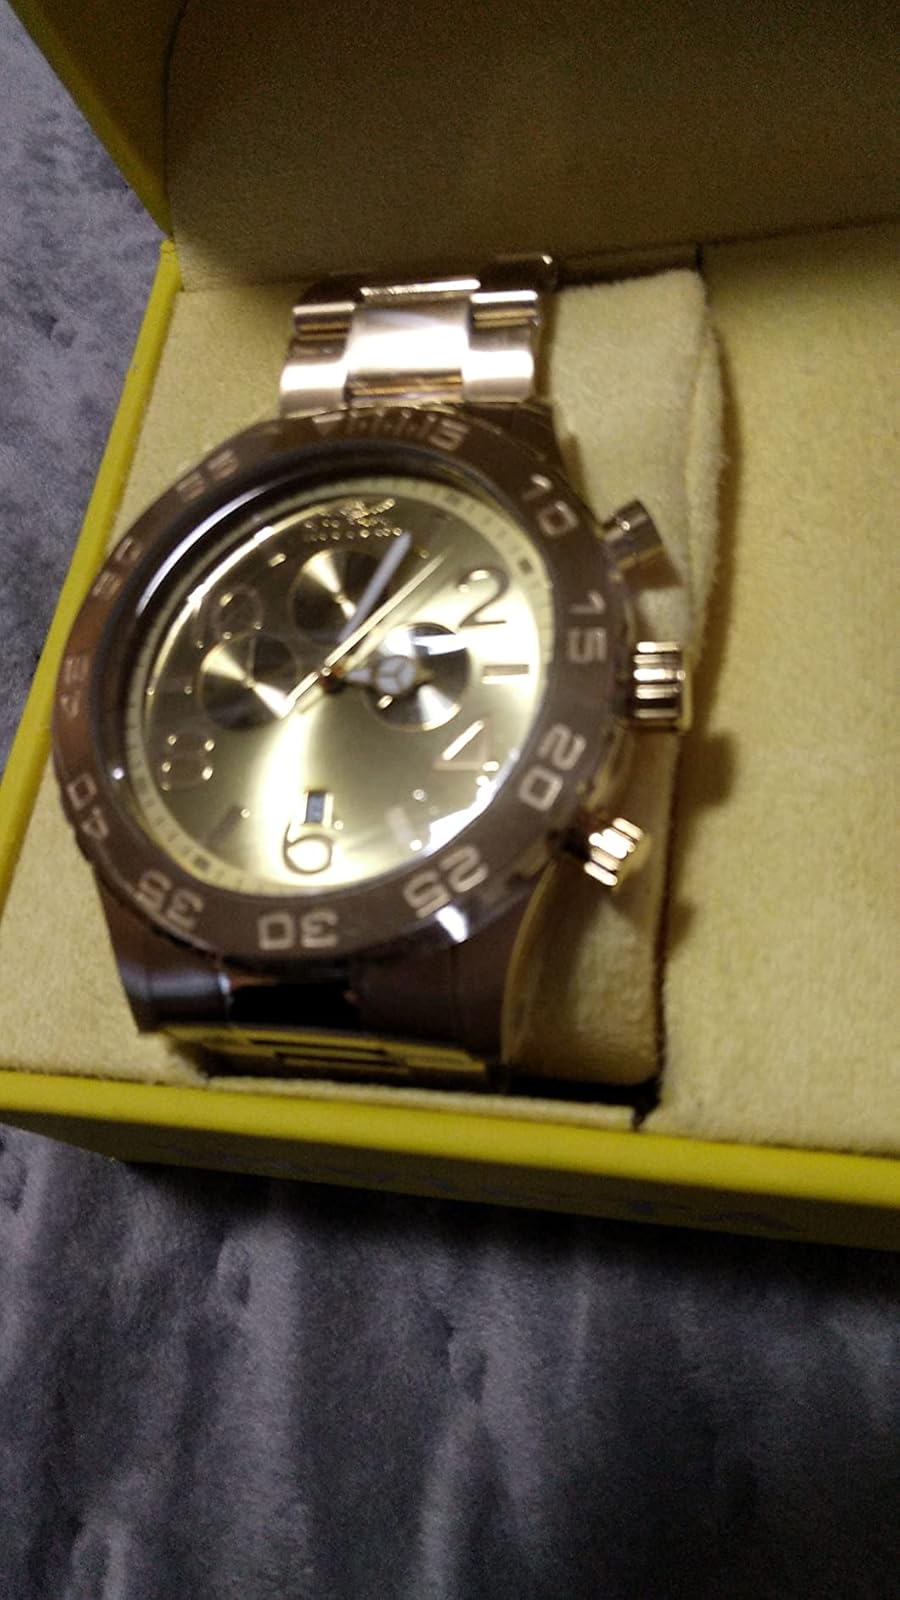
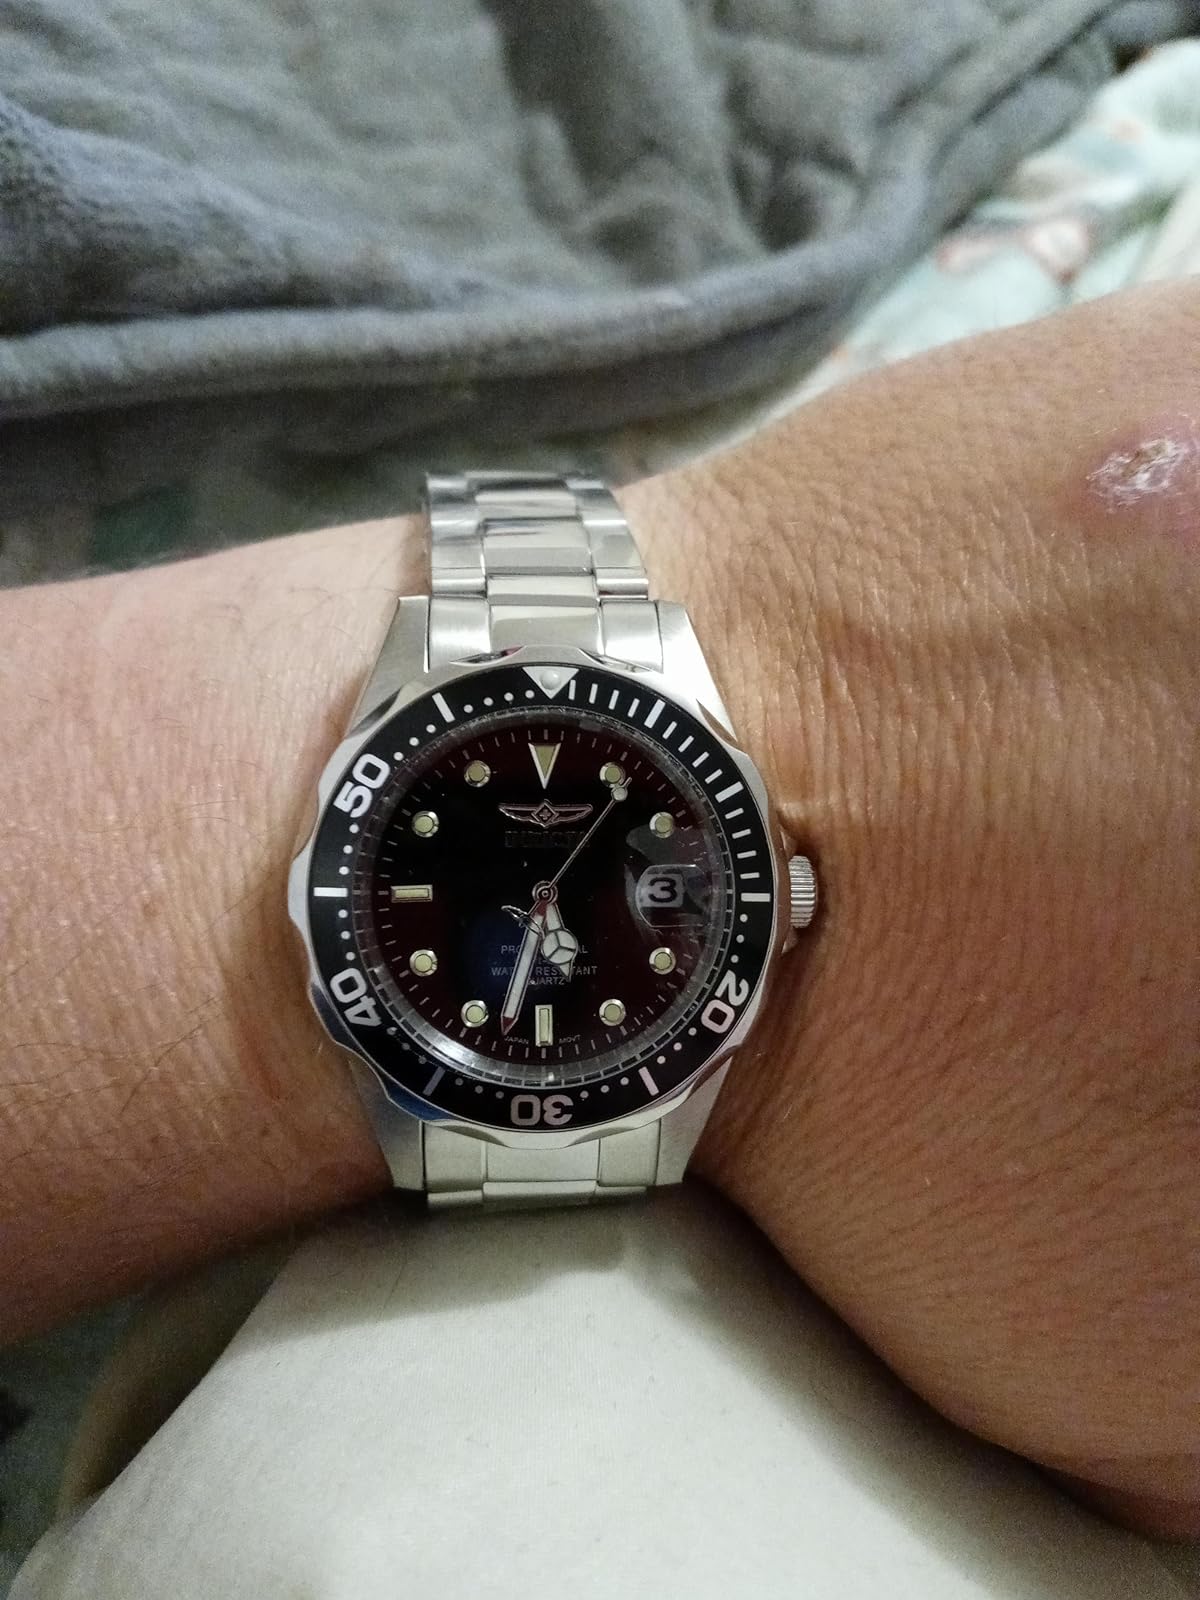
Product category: accessories_watch
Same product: no